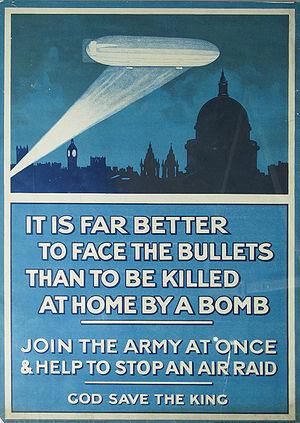
L'aviation durant la Première Guerre mondiale va évoluer rapidement. Environ vingt ans après le premier vol de Clément Ader en 1890, il y avait encore beaucoup de choses à améliorer. Du fait de la faible puissance des moteurs de l'époque, la charge utile pouvant être emportée par un avion était extrêmement limitée. Les appareils étaient construits à base de bois avec des ailes en toile. Ce matériel rudimentaire et le manque d'expérience des ingénieurs aéronautiques firent que ce type d'appareil était structurellement fragile et il n'était pas rare qu'il se brise en vol, particulièrement lors de violentes manœuvres de combat.